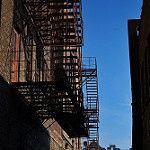
Scene: Outdoor